RER D

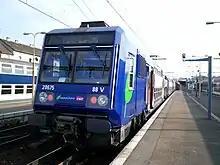
A Z 20500 train at Corbeil-Essonnes station, in April 2007.

On 22 November 2006 the STIF approved a master plan for the RER D in order to establish short, mid and long-term goals for its reliability.